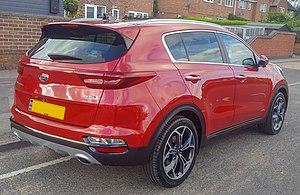
Le Sportage est un modèle de SUV du constructeur automobile sud-coréen Kia.